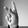
ASL letter: K